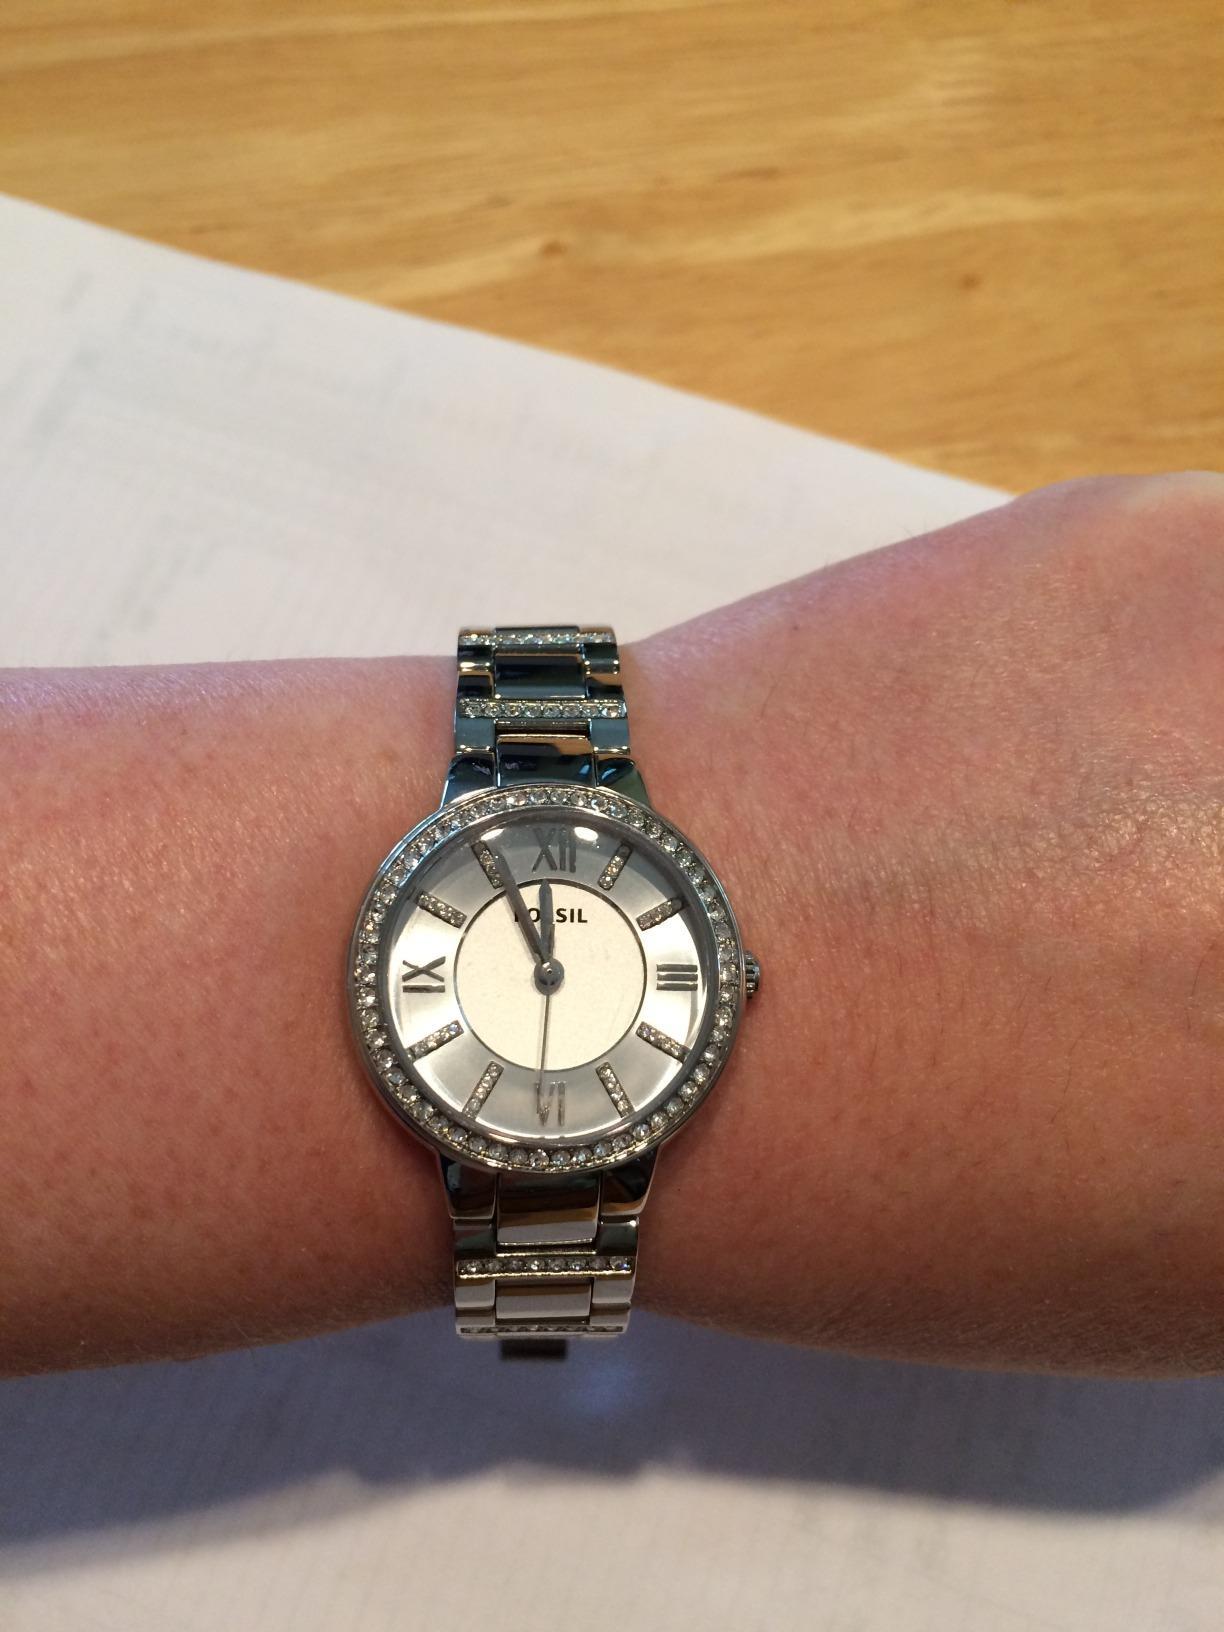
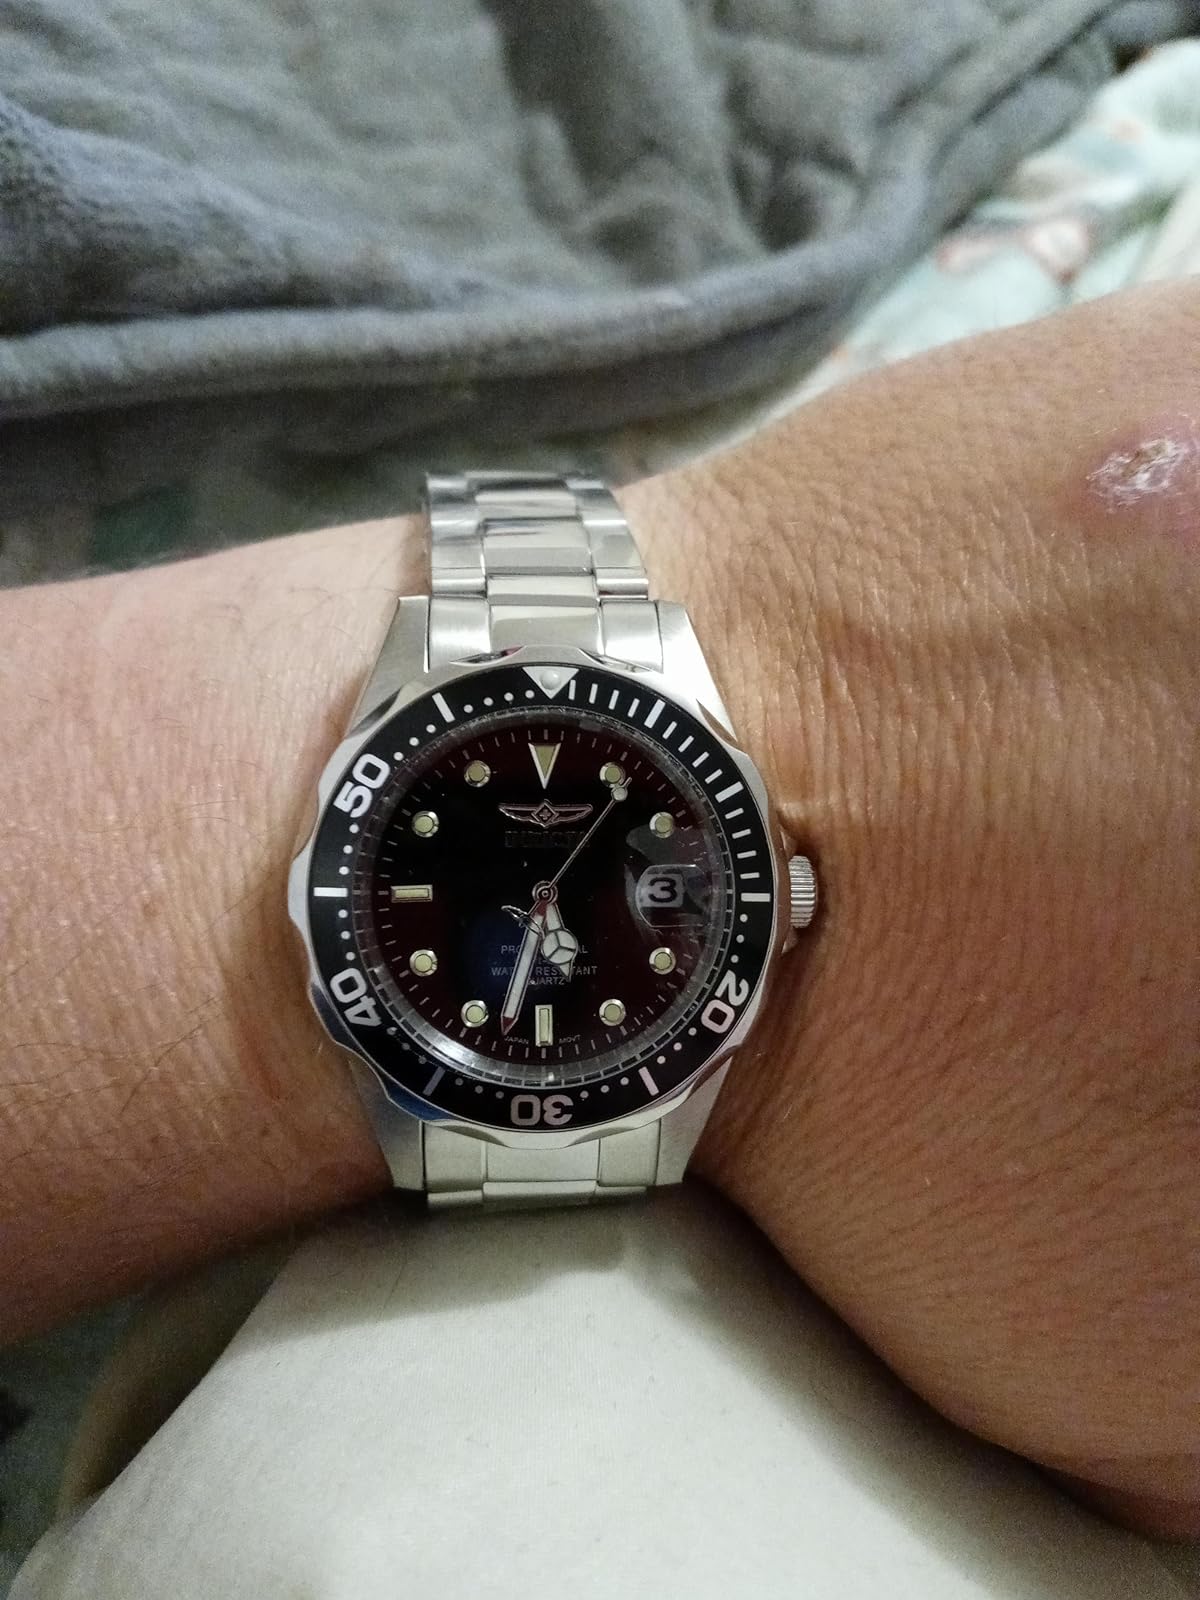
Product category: accessories_watch
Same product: no